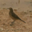
Label: bird